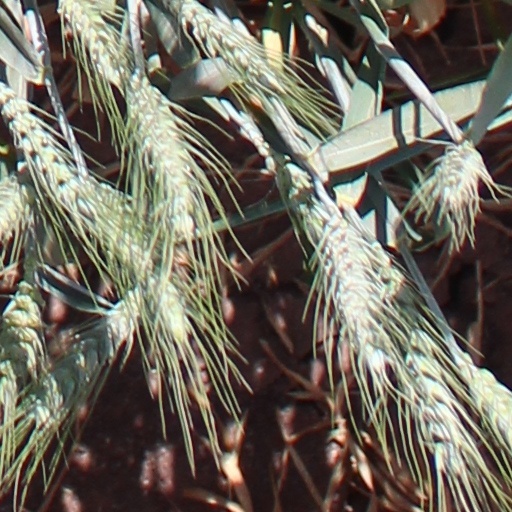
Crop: wheat